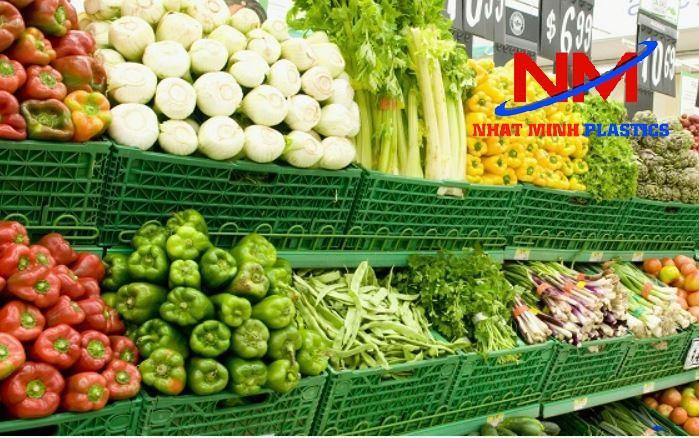
có nhiều rau củ quả được bày bán trên các rổ hàng